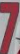
Number: 7